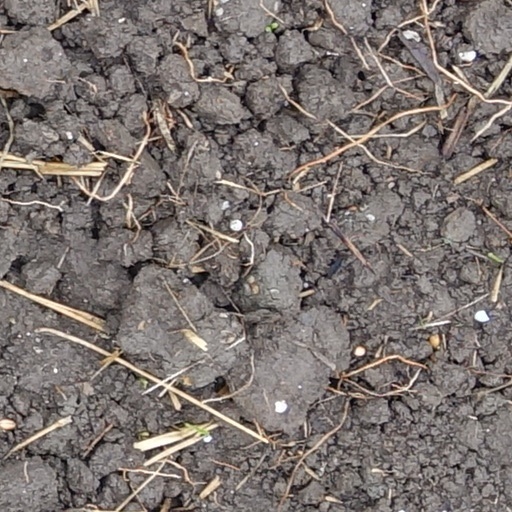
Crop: wheat